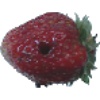
Label: Strawberry Wedge 1